Describe the emotion expressed in this image:  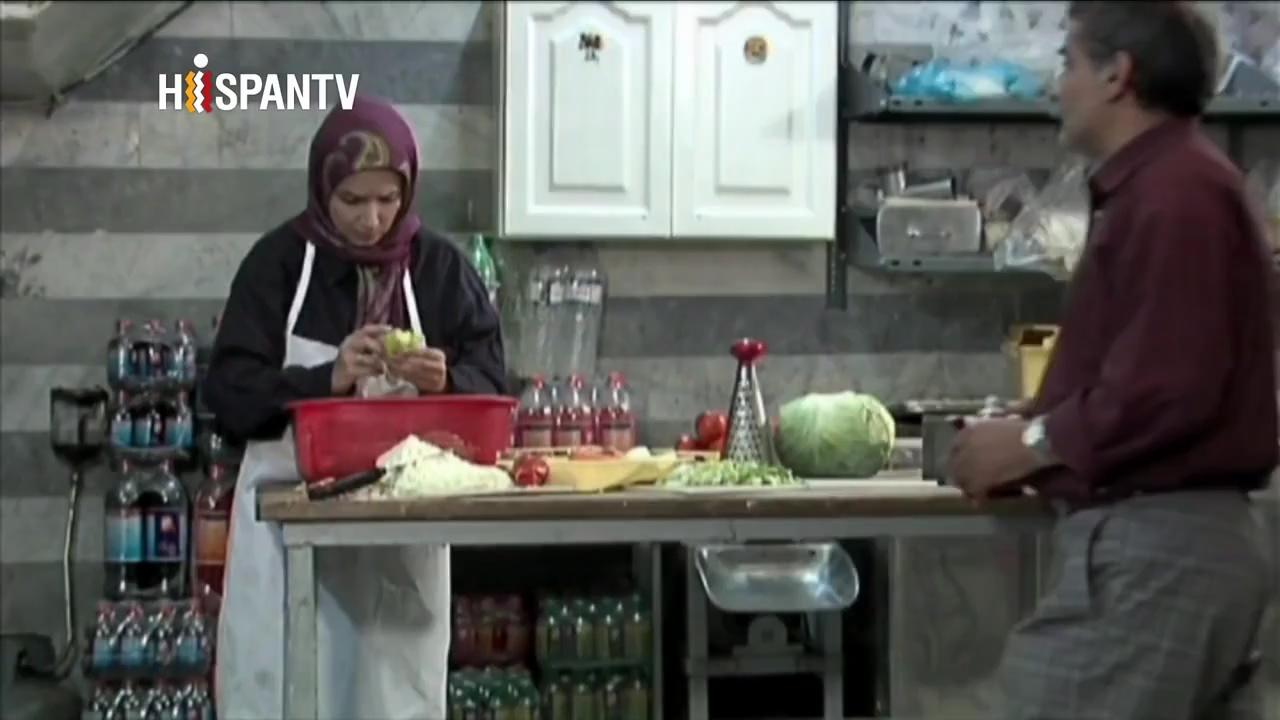
This person displays Suffering, valence and arousal with low intensity.